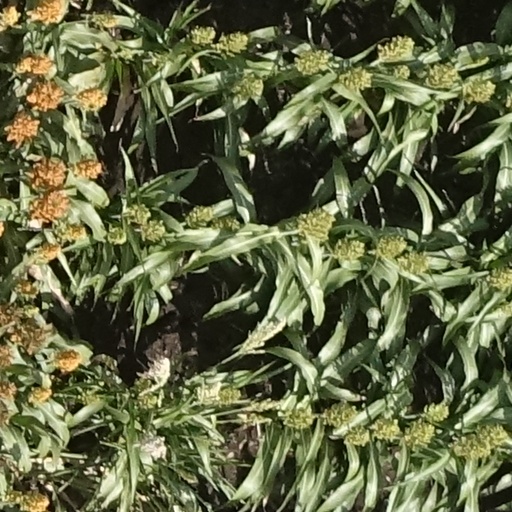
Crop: sorghum